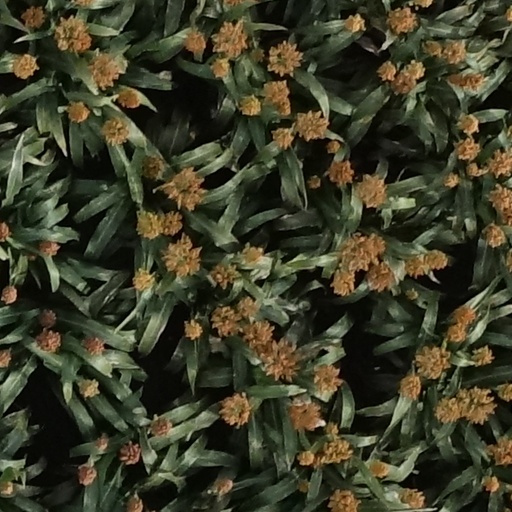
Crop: sorghum